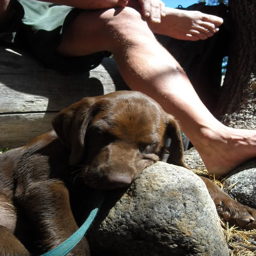
picture of our lab as a puppy passed out after a hike .